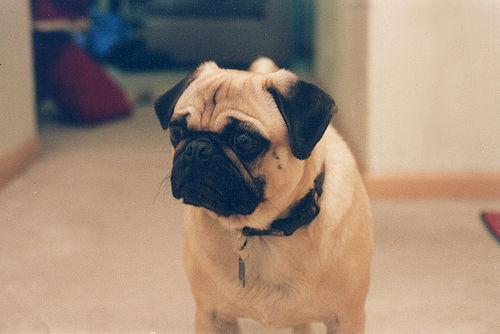
pug